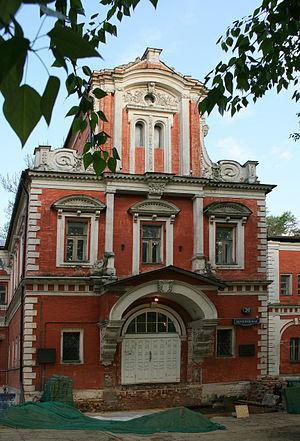
La société impériale d'archéologie est une société fondée dans les années 1860 en Russie impériale à Moscou pour favoriser les travaux d'archéologie.